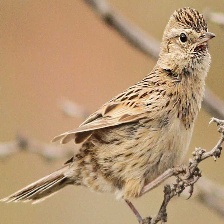
Species: AUSTRAL CANASTERO
Scientific name: ASTHENES ANTHOIDES